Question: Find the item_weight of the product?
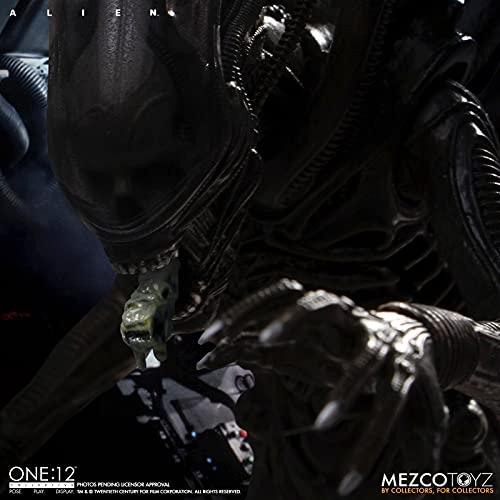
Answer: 12.0 ounce